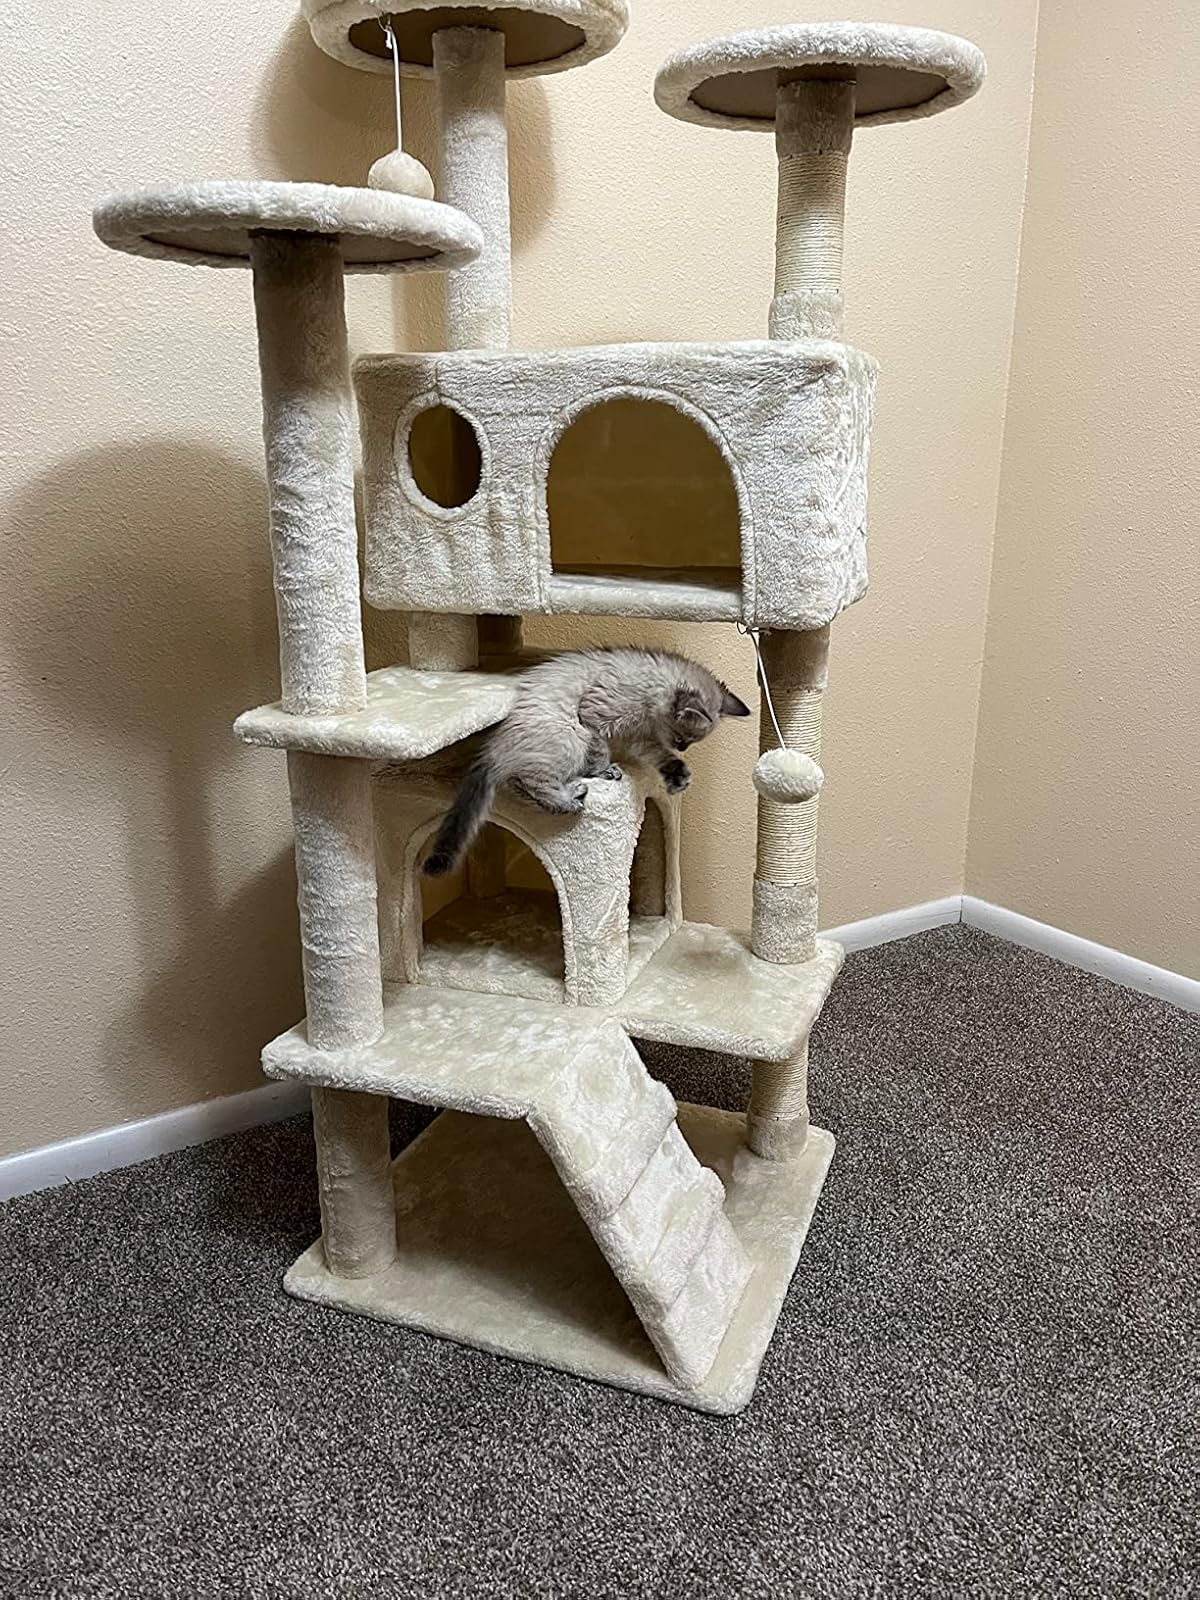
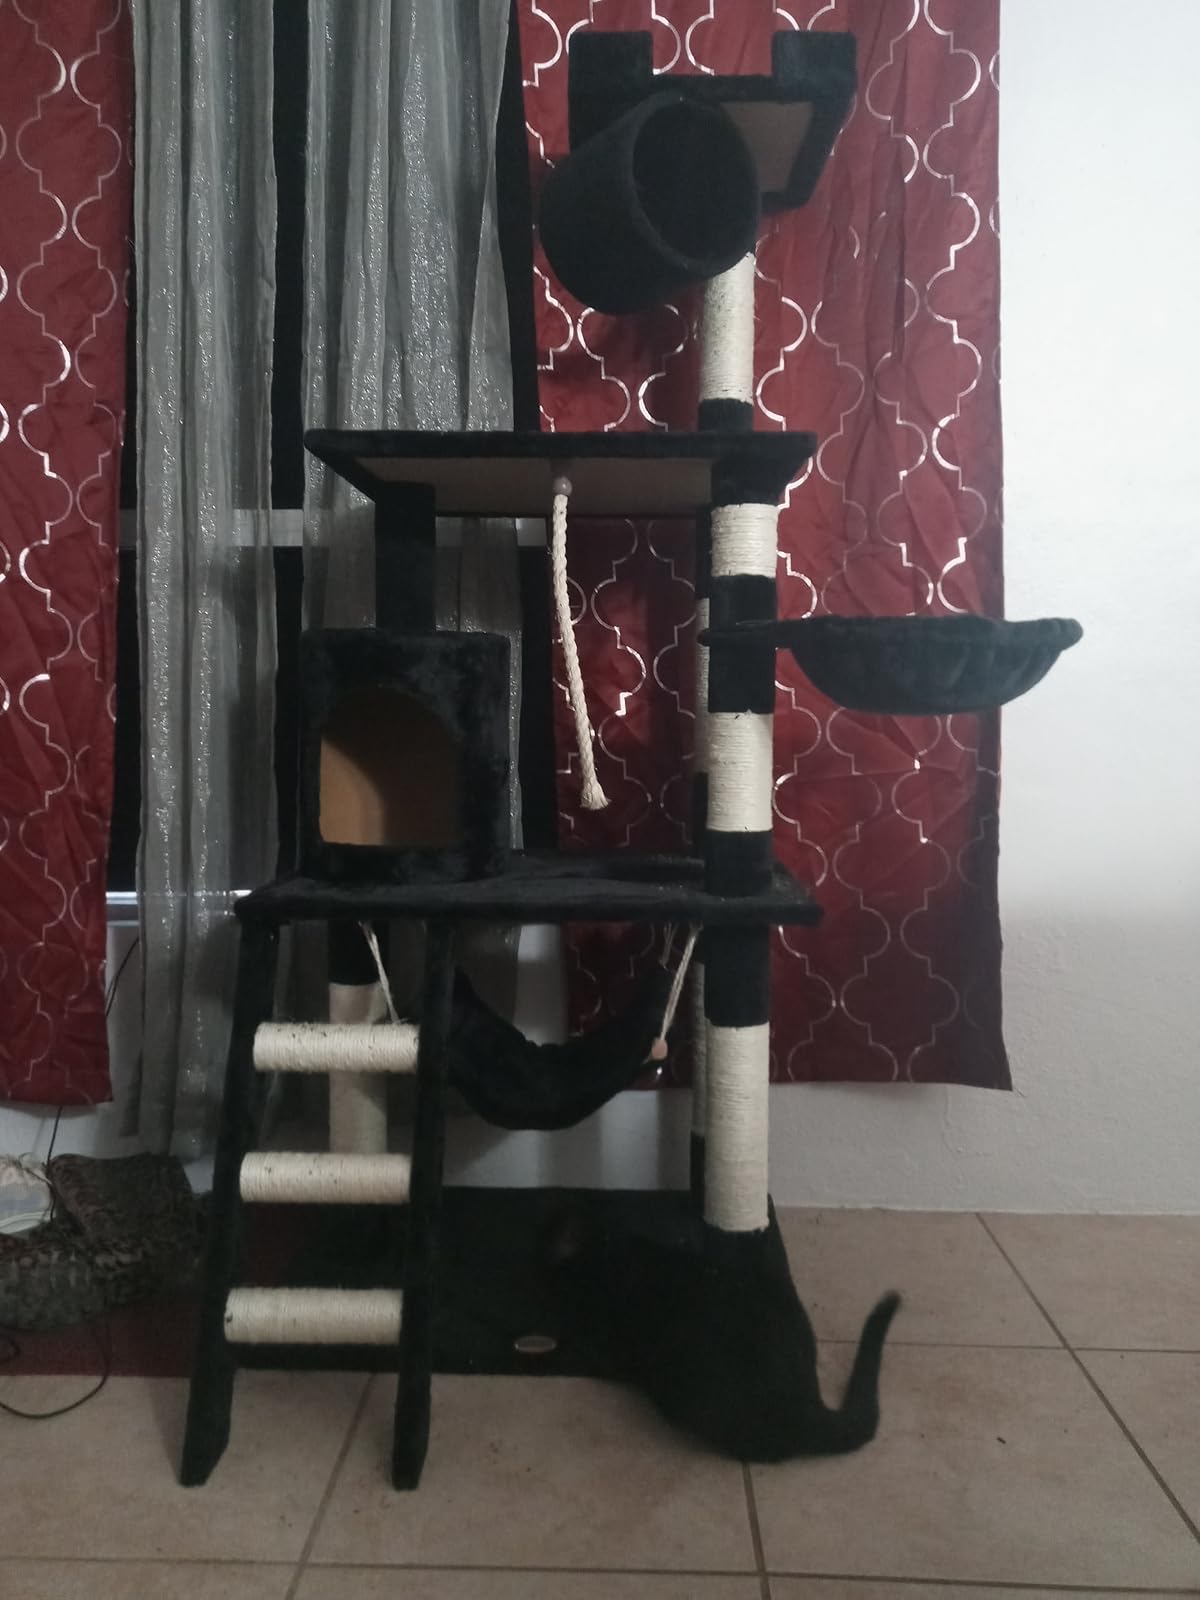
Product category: items_cat tree
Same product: no